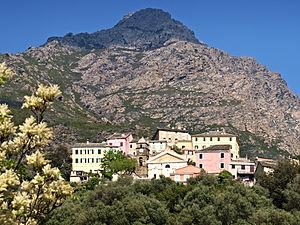
Ogliastro est une commune française située dans la circonscription départementale de la Haute-Corse et le territoire de la collectivité de Corse. Elle appartient à l'ancienne piève de Nonza, dans le Cap Corse.